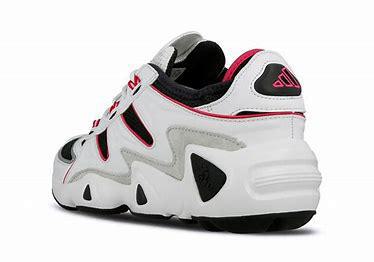
Brand: Adidas
Model: FYW S 97